Cypriot Australians

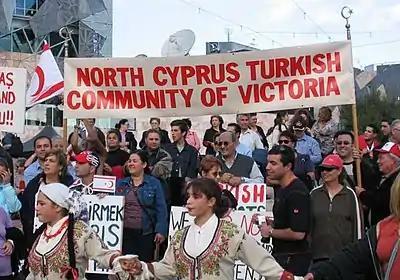
Turkish Cypriot community of Victoria.

The culture of Cypriot Australians has been shaped by the ancient cultures of Greece and Turkey, as well as the Australian culture. Technology and transport in the 21st century have been able to integrate the Cypriot and Australian cultures. The amalgamation of beliefs between cultures in Australia has threatened Cypriot Australians with the loss of strongly held traditions of second and third generation Cypriot Australians. Second and third generation migrants have been decreasingly exposed to the traditions and cultures of Cyprus due to life away from their ancestral land as a result of migration.